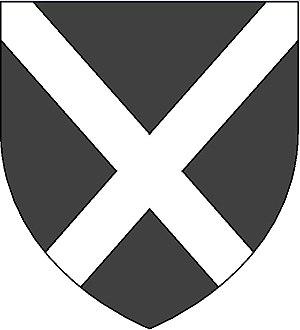
Blason Angennes
L'histoire de Rambouillet inventorie, étudie et interprète l'ensemble des événements du passé liés à cette ville.
Rambouillet est une commune française située dans le sud du département des Yvelines, en région Île-de-France. C'est l'une des trois sous-préfectures du département.